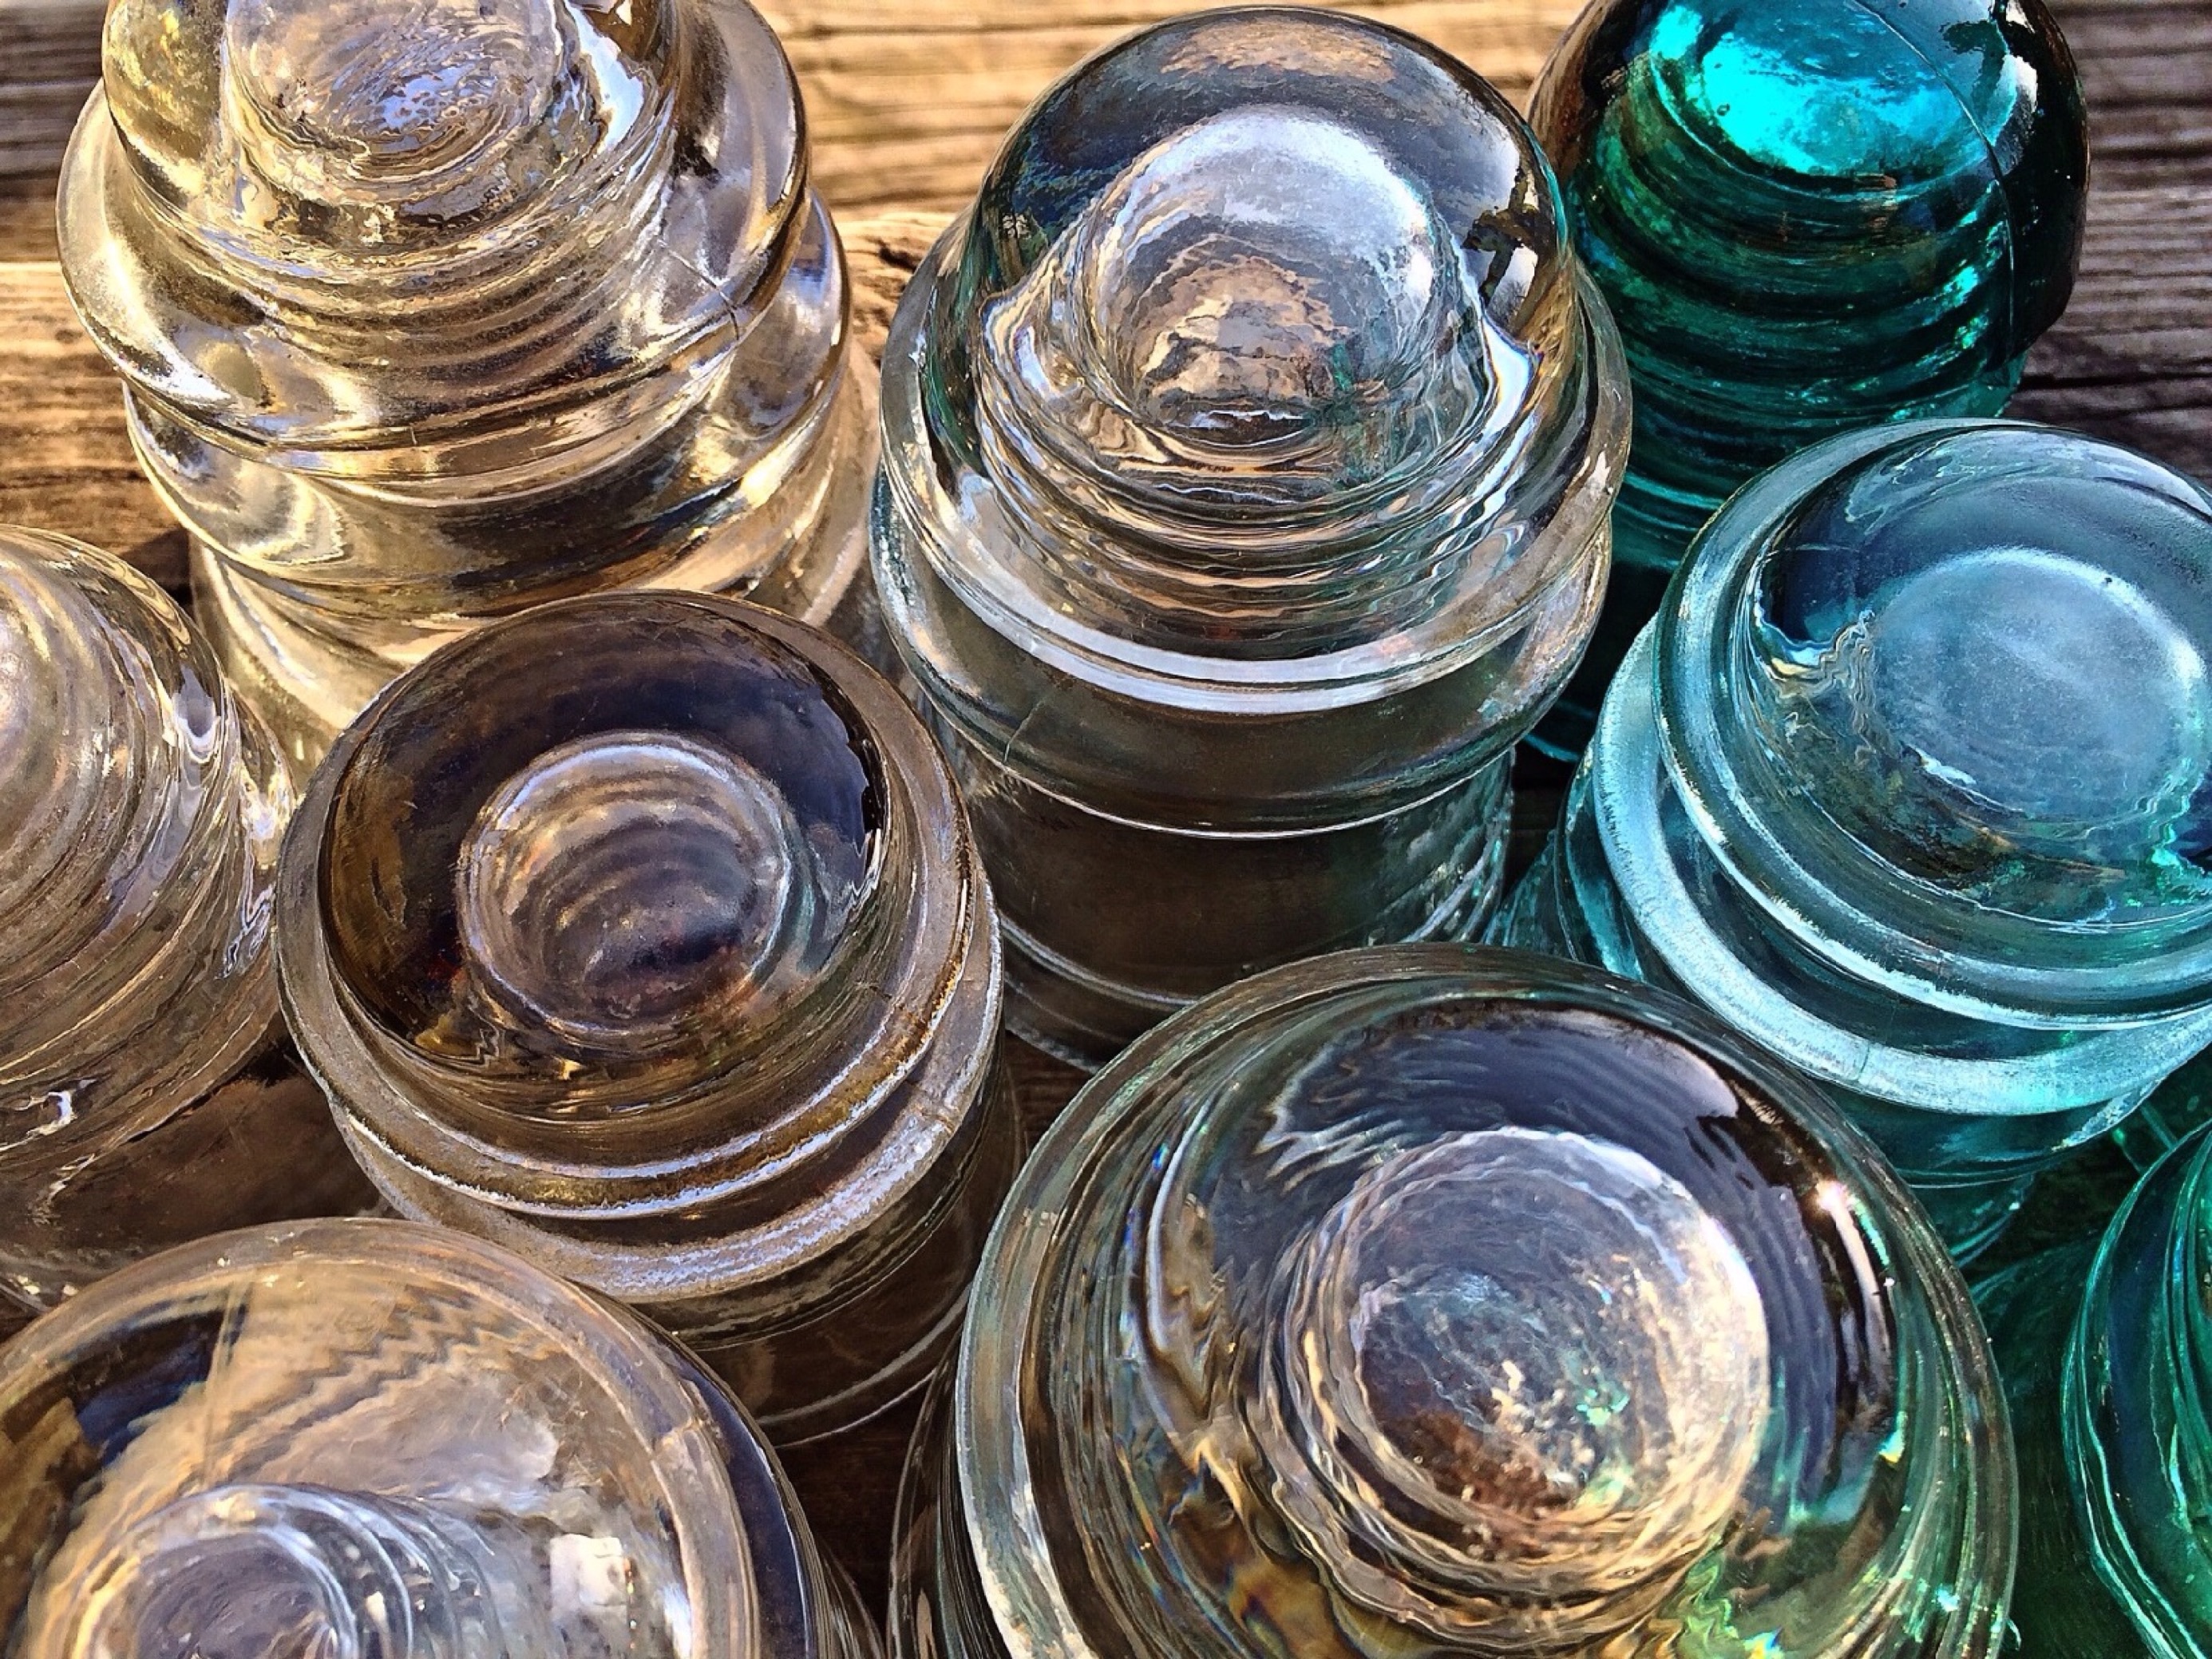
antique, glass, bottle, blue, material, mason jar, canning, insulation, insulators, man made object, drinkware